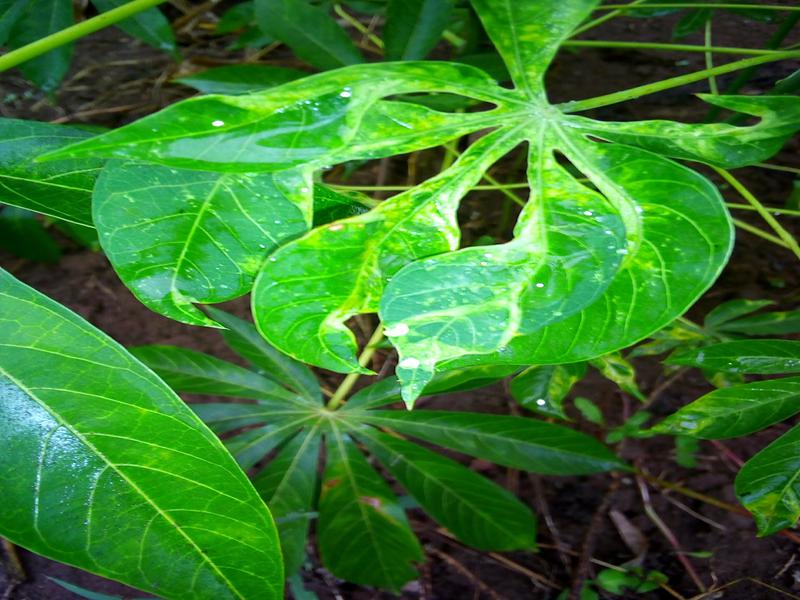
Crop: cassava
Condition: mosaic_disease